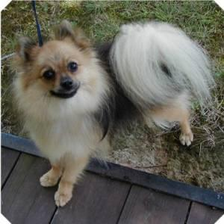
Species: dog
Breed: pomeranian